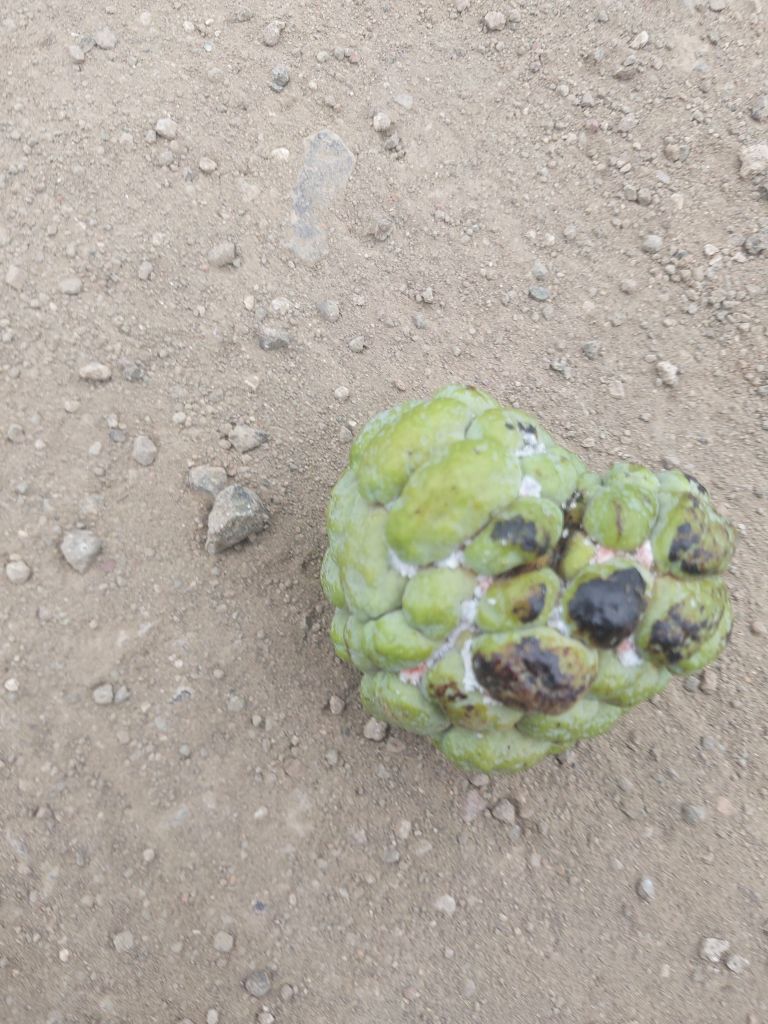
Disease label: Blank Canker